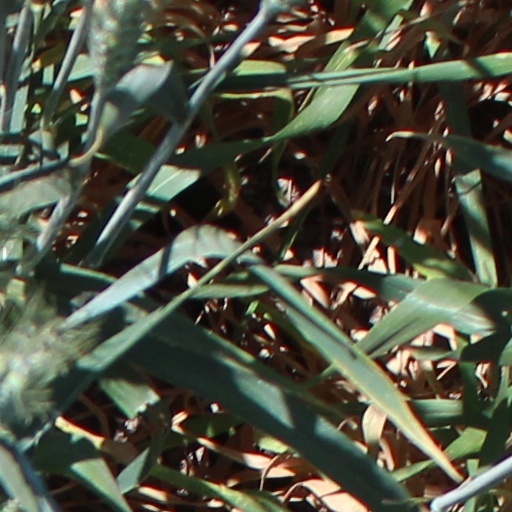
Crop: wheat